Retirement of steam locomotives by country

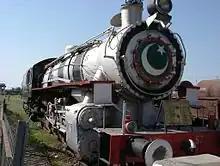
A 1932 steam locomotive at display in Rawalpindi Pakistan

The German express locomotive, number 18 201 of the Deutsche Reichsbahn in East Germany, appeared in 1960–61 at Meiningen Steam Locomotive Works as a conversion of the Henschel-Wegmann train locomotive 61 002, the tender from 44 468 and parts of H 45 024 and Class 41. It is the fastest operational steam locomotive in the world.